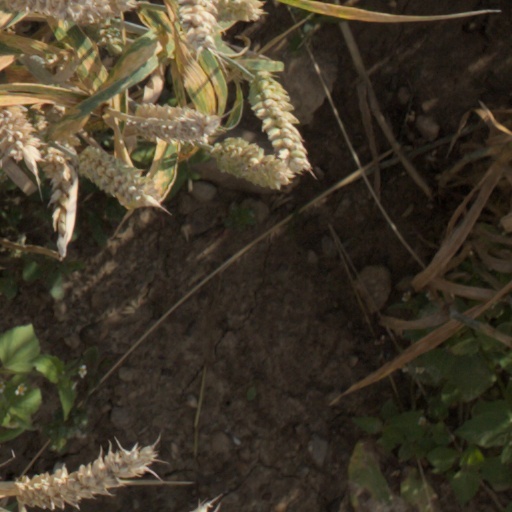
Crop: wheat